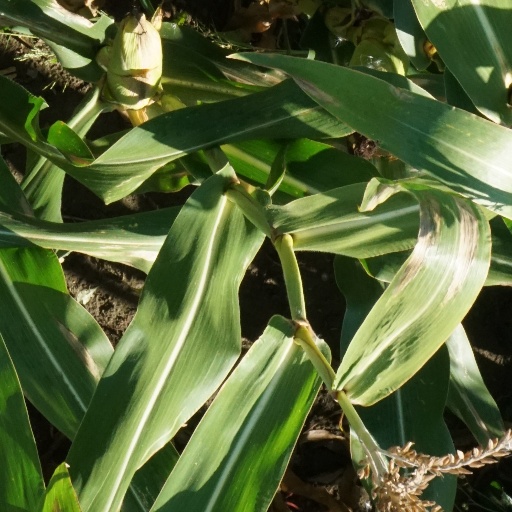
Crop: maize; corn